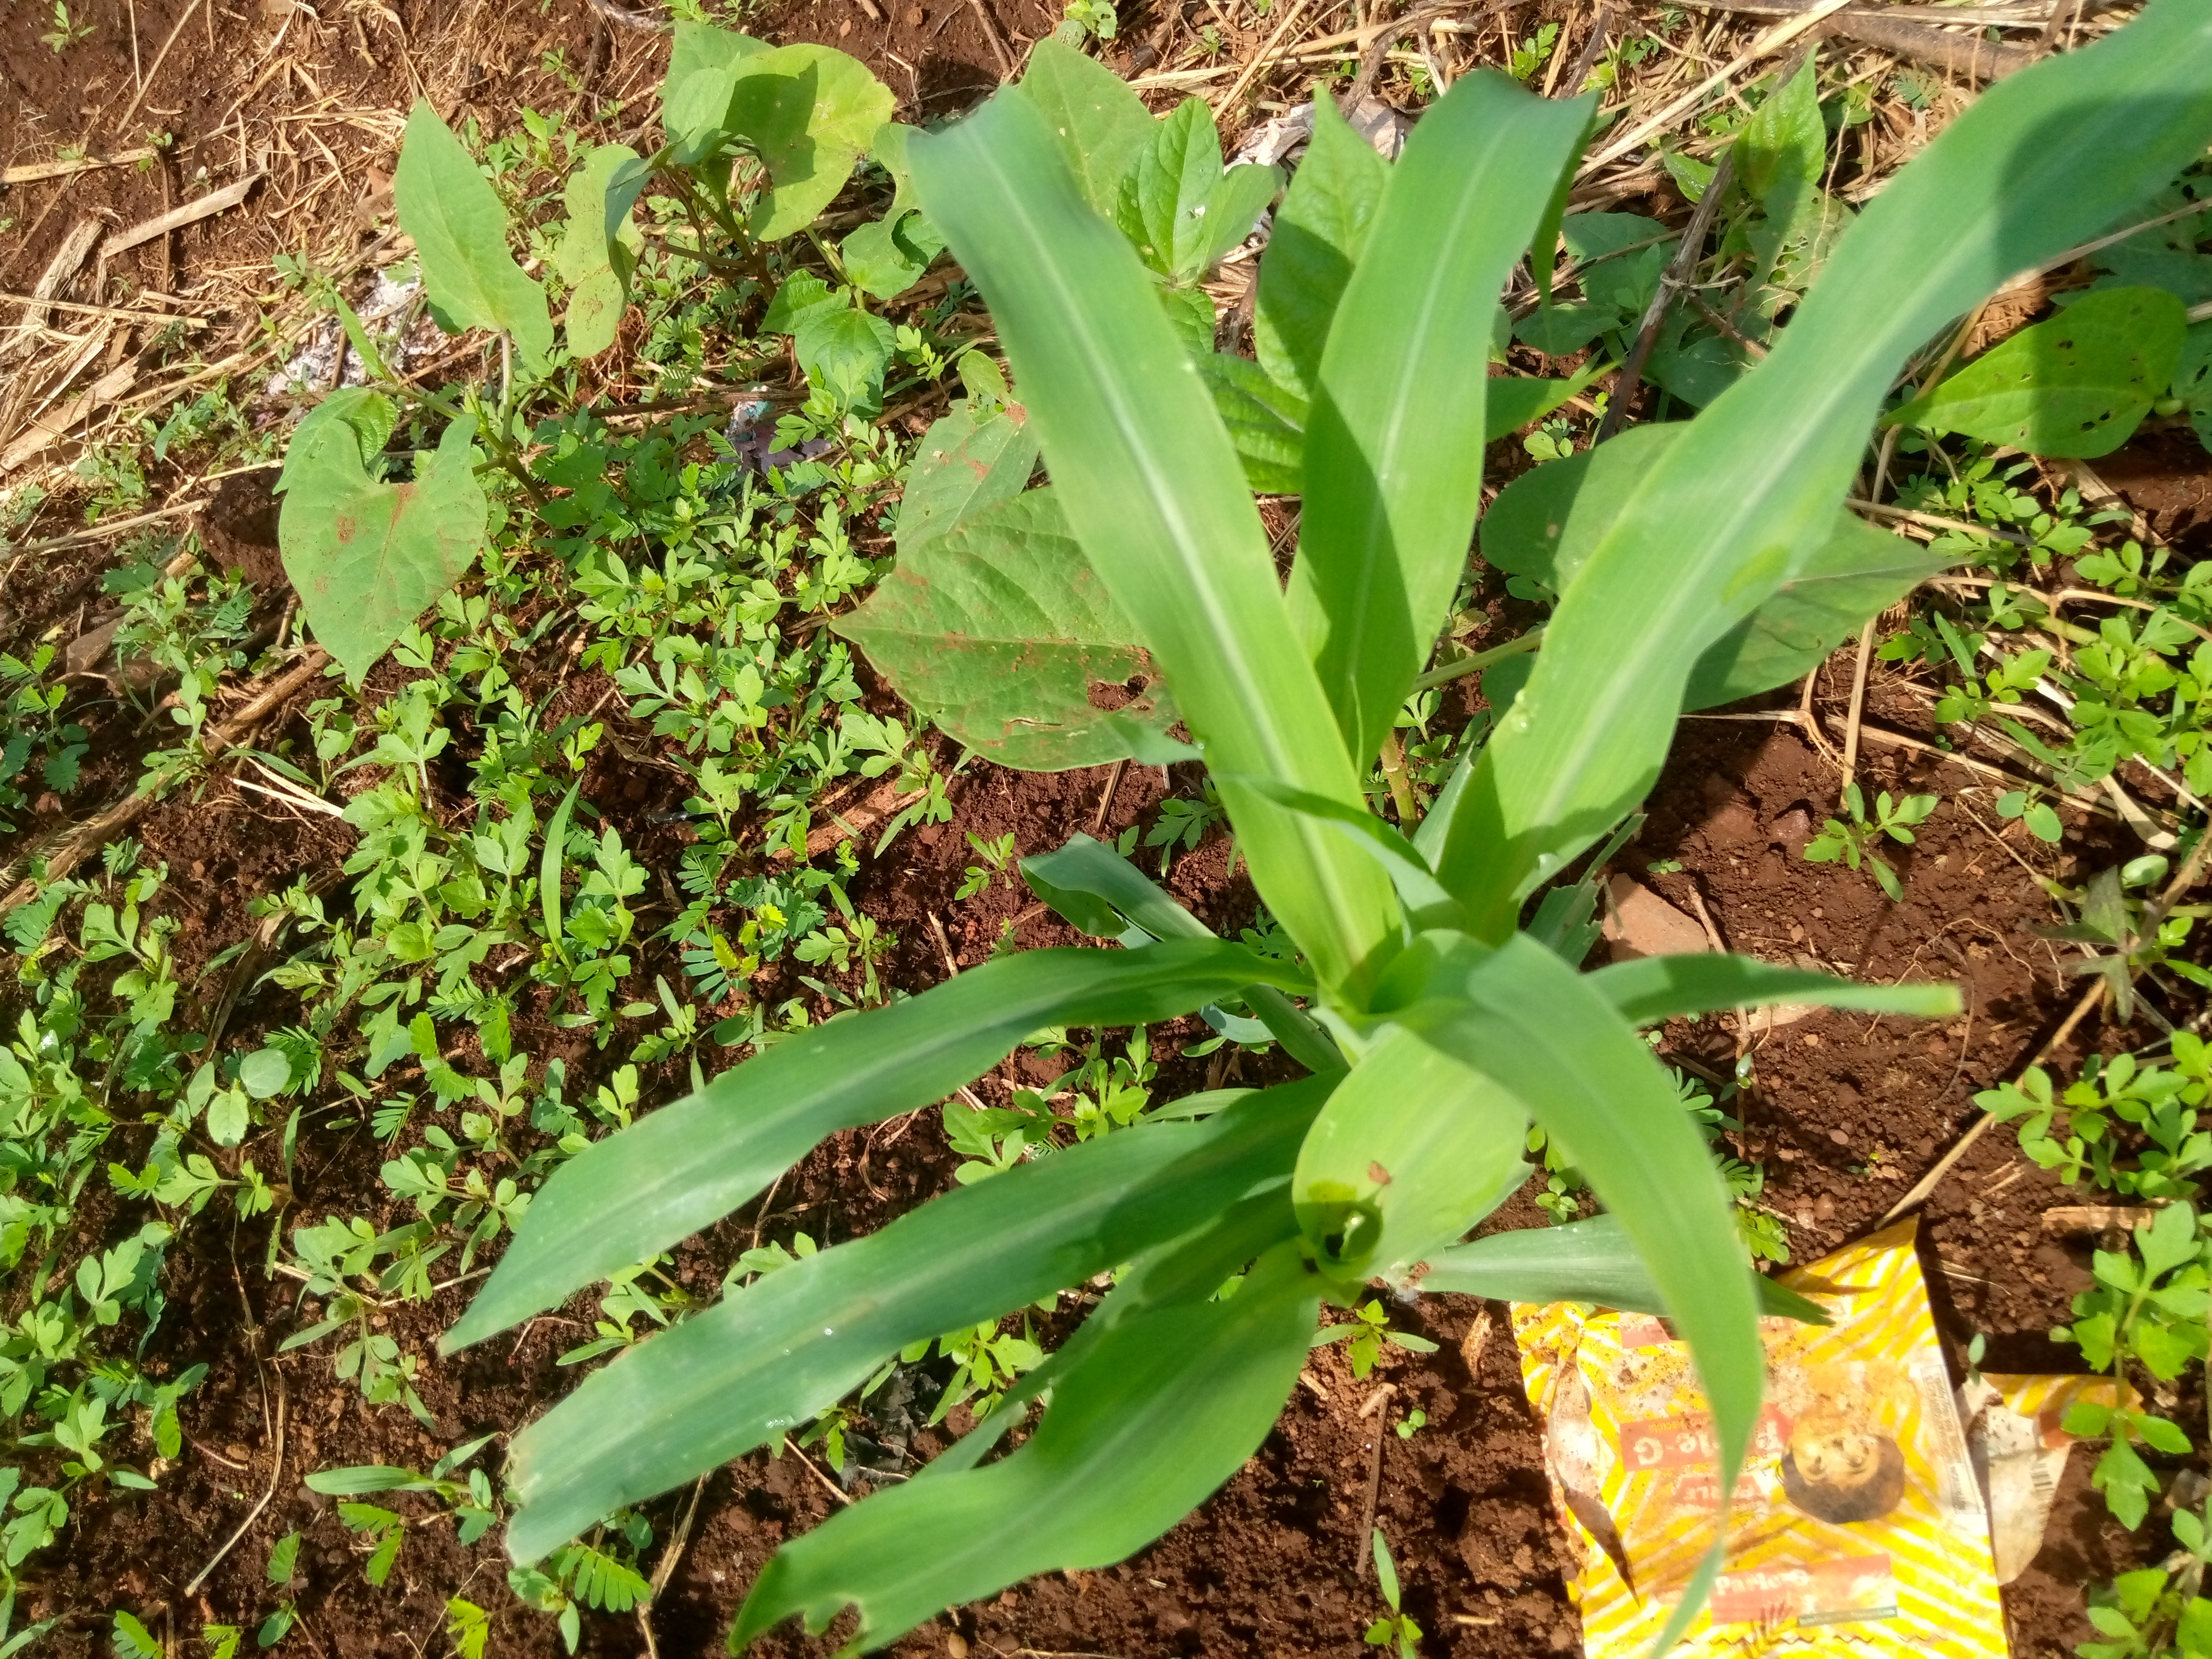
Label: healthy